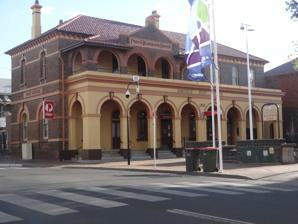
Building: Armidale Post Office
Country: Australia
Year built: 1880
Historic site in New South Wales, Australia Armidale Post Office Location 158 Beardy Street, Armidale , Armidale Regional Council , New South Wales , Australia Coordinates 30°32′23″S 151°40′49″E / 30.5397°S 151.6803°E / -30.5397; 151.6803 Built 1880 Architect NSW Colonial Architect's Office under: James Barnet (main construction in 1880) Walter Liberty Vernon (facade/ logia in 1897) Architectural style(s) Victorian Free Classical Federation Queen Anne Federation Arts and Crafts Owner Australia Post New South Wales Heritage Register Official name Armidale Post Office Type State heritage (built) Designated 17 December 1999 Reference no. 1312 Type Post office Category Postal and telecommunications Builders W. Seabrook and J. T. Brown Commonwealth Heritage List Official name Armidale Post Office Type Listed place (Historic) Designated 8 November 2011 Reference no. 105493 Location of Armidale Post Office in New South Wales Show map of New South Wales Armidale Post Office (Australia) Show map of Australia The Armidale Post Office is a heritage-listed post office located at 158 Beardy Street, Armidale , in the New England region of New South Wales , Australia. The post office building was designed by the NSW Colonial Architect's Office under the direction of James Barnet and, subsequently, Walter Liberty Vernon and built in 1880 by W. Seabrook and J. T. Brown, with additions completed in 1897. The property is owned by Australia Post . The property was added to the New South Wales State Heritage Register on 17 December 1999 and to the Australian Commonwealth Heritage List on 8 November 2011. History Armidale's first post office was established in 1843. The first official post office premises were erected in 1865 on another site. The current post office was completed on 21 May 1880, under the direction of James Barnet, as premises for the post office and divisional manager. The builders were W. Seabrook and J. T. Brown. Minor alterations and repairs were carried out in 1891 and 1894. The Federation Queen Anne style loggia was added in 1897 by Walter Liberty Vernon, with first-floor extensions to the loggia added in 1917. Further modifications were made in 1929, 1938 and 1979-80. Description Located on a prominent corner site, the post office is a symmetrical two-storey brick building with a hipped roof and projecting stuccoed single-storey arched loggia . The side elevation has cement rendered banding. A corner addition above the loggia has a hipped roof extended from the bracketed eaves , wide brick-arched window openings, a Dutch gable and Federation Arts and Crafts lettering in cast cement. Condition It was reported to be in good physical condition as of 1 July 1999. Although the building has had numerous modifications the integrity of the original palazzo form with 1897 Queen Anne loggia, remains visually intact. Modifications and dates Minor alterations and repairs were carried out in 1891 and 1894. The Queen Anne style loggia was added 1897 with first-floor extensions over the loggia added in 1917. Further modifications were made in 1929, 1938 and 1979–80, details of these are not known. Heritage listing Armidale City Centre with post office to the right, 2005 The Armidale Post Office is associated with the historical development of the town's civic core and is part of an important precinct centred on the Beardy/Faulkner Streets intersection. It is also associated with Colonial Architects Barnet and Vernon who both contributed to the present appearance of the building. An outstanding public building on a key corner site. The building itself is unusual in combining a Victorian Free Classical palazzo form with an attached stuccoed loggia. As a prominent civic building in a historic precinct, the Armidale Post Office is considered to be significant to the Armidale community's sense of place. Armidale Post Office was listed on the New South Wales State Heritage Register on 17 December 1999 having satisfied the following criteria. The place is important in demonstrating the course, or pattern, of cultural or natural history in New South Wales. The Armidale Post Office is associated with the historical development of the town's civic core. The post office is associated with colonial architect James Barnet, under whose direction the original building was designed and built, and with government architect W. L. Vernon, during whose office the Federation period Queen Anne style loggia was added. The place is important in demonstrating aesthetic characteristics and/or a high degree of creative or technical achievement in New South Wales. An outstanding public building on a key corner site, the Armidale Post Office is part of an important historic precinct centred on the Beardy/Faulkner Streets intersection. The post office is aesthetically similar to many of the adjoining buildings resulting in a particular streetscape harmony. It relates exceptionally well to No.164, adjoining, and the Court House opposite. The building is unusual in combining a Free Classical palazzo form with an attached stuccoed loggia. The loggia compares with that on the post office at Narrabri (1879) and possibly that at Richmond (1875) but is enriched by upper-level additions with the Dutch gable motif. The place has a strong or special association with a particular community or cultural group in New South Wales for social, cultural or spiritual reasons. As a prominent civic building in a historic precinct, the Armidale Post Office is considered to be significant to the Armidale community's sense of place. The place has potential to yield information that will contribute to an understanding of the cultural or natural history of New South Wales. The site has the potential to contain an archaeological resource, which may provide information relating to the previous use of the site, and to use by the post office. The place possesses uncommon, rare or endangered aspects of the cultural or natural history of New South Wales. The Armidale Post Office is a fine building with a unique relationship to its urban context. The place is important in demonstrating the principal characteristics of a class of cultural or natural places/environments in New South Wales. Part of the group of NSW post offices that are representative of the work of Barnet and Vernon. See also New South Wales portal References